Lviv Academic Gymnasium

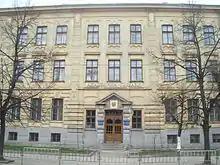
Lviv Academic Gymnasium at National University "Lviv Polytechnic"

Lviv Academic Gymnasium at the National University "Lviv Polytechnic" - the oldest high school in Lviv, Ukraine, based on the order of Joseph II, Holy Roman Emperor, on October 24, 1784.